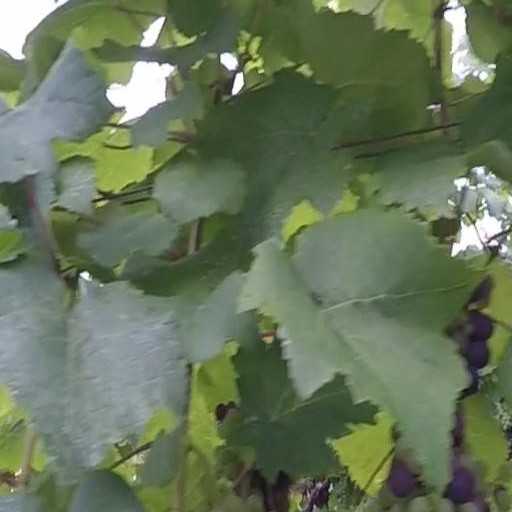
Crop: grape